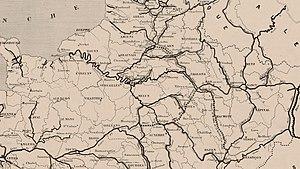
Extrait de carte de 1878 montrant le projet de canal de grande ceinture.
Le canal de la Haute-Seine est un cours d'eau artificiel français traversant les départements de l'Aube et de la Marne entre la confluence de l’Aube et de la Seine, près de Romilly-sur-Seine, et Troyes.